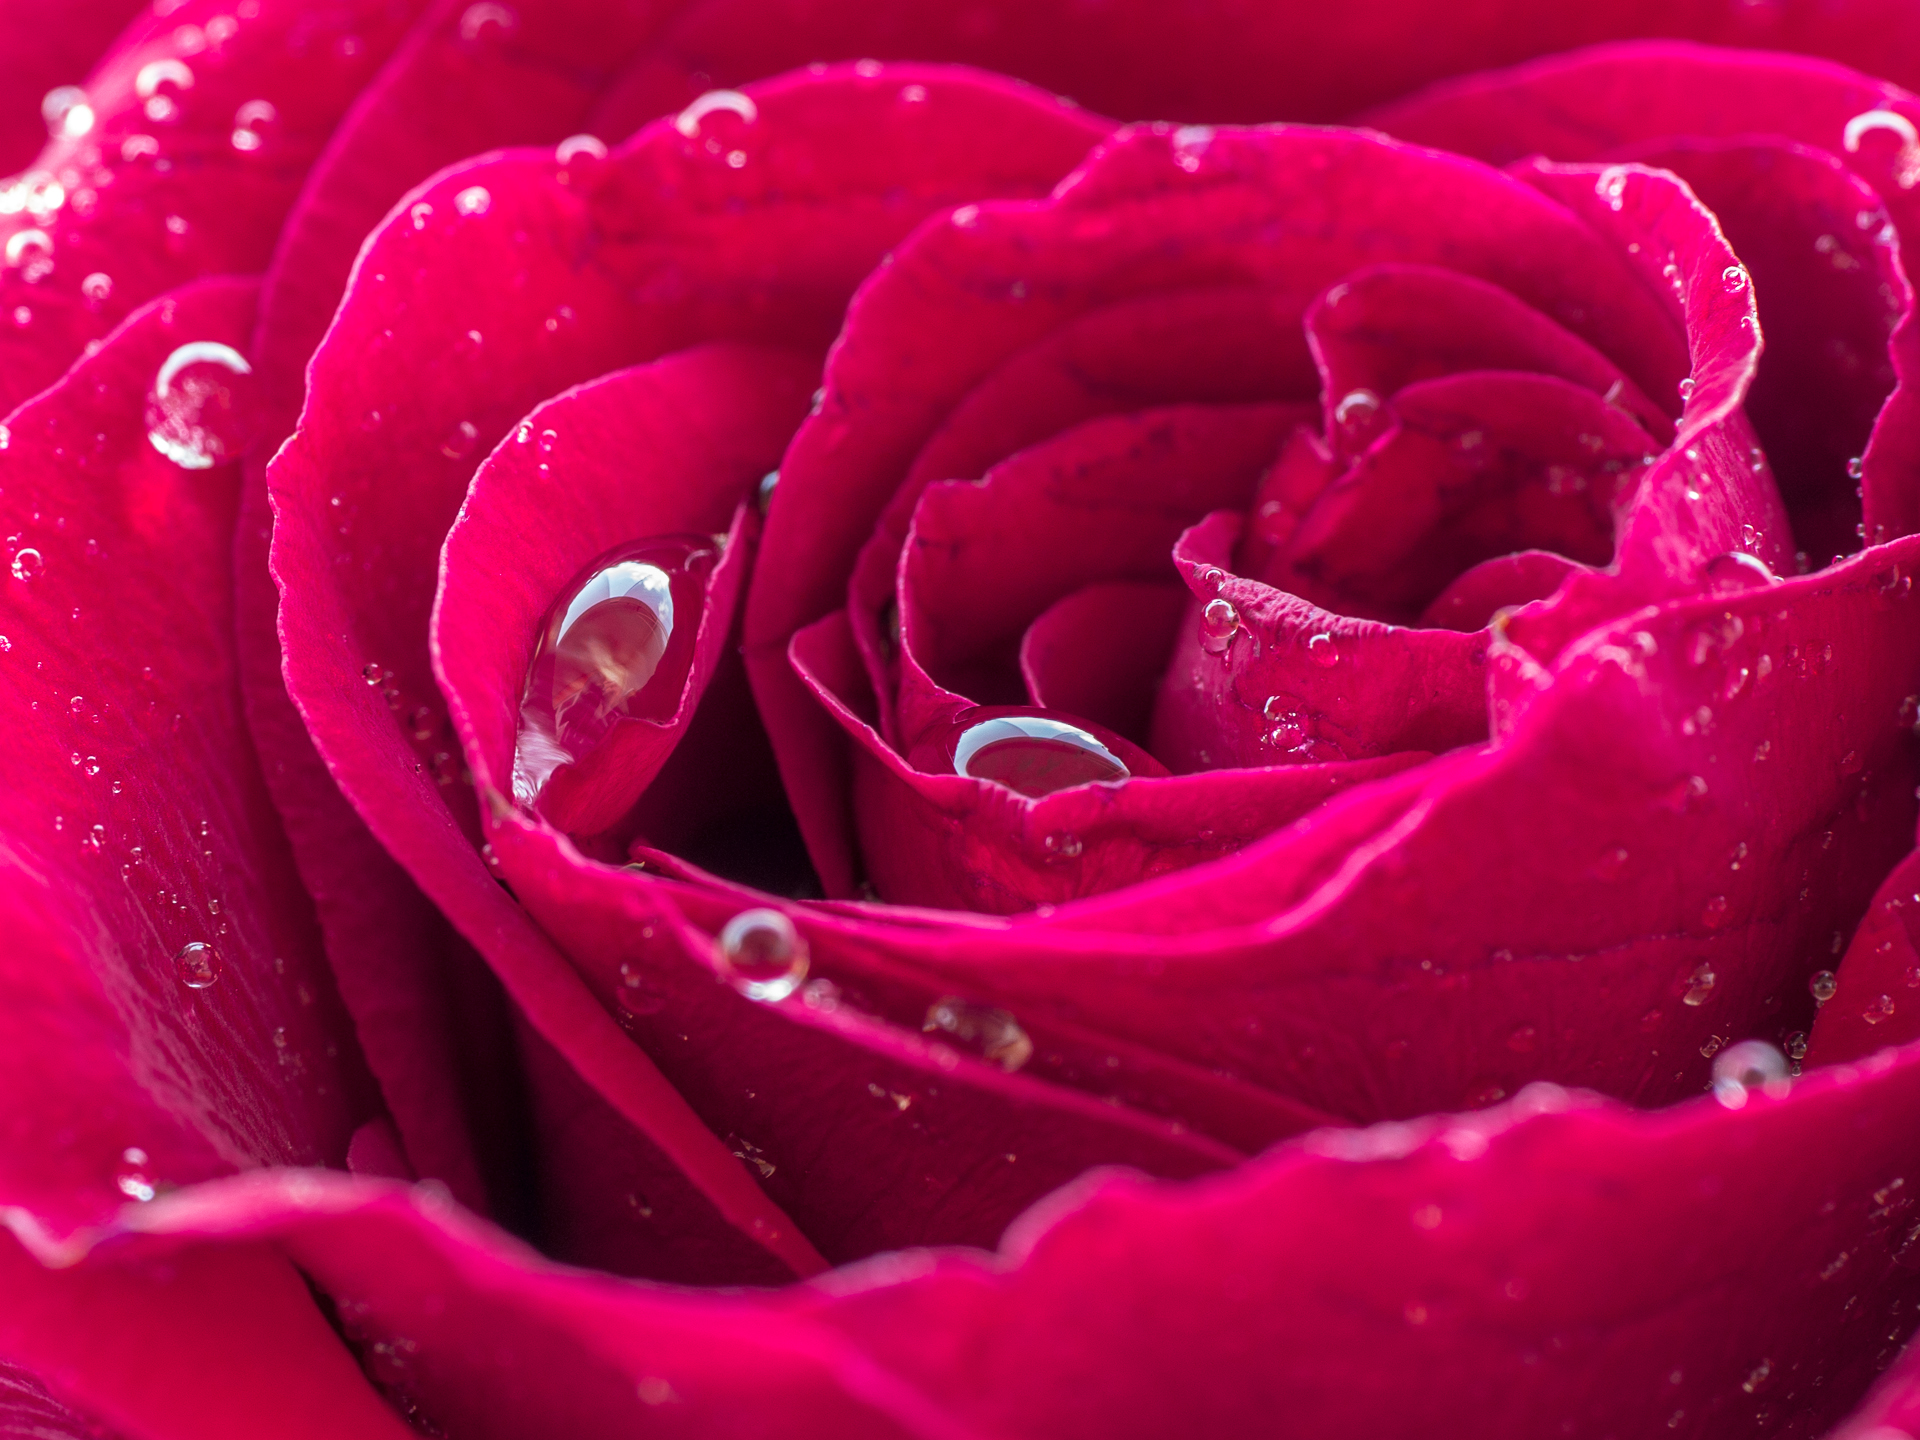
plant, flower, purple, petal, rose, red, pink, 2014, blume, sigma60mmf28dn, floribunda, panasoniclumixg5, macro photography, flowering plant, garden roses, rose family, plant stem, land plant